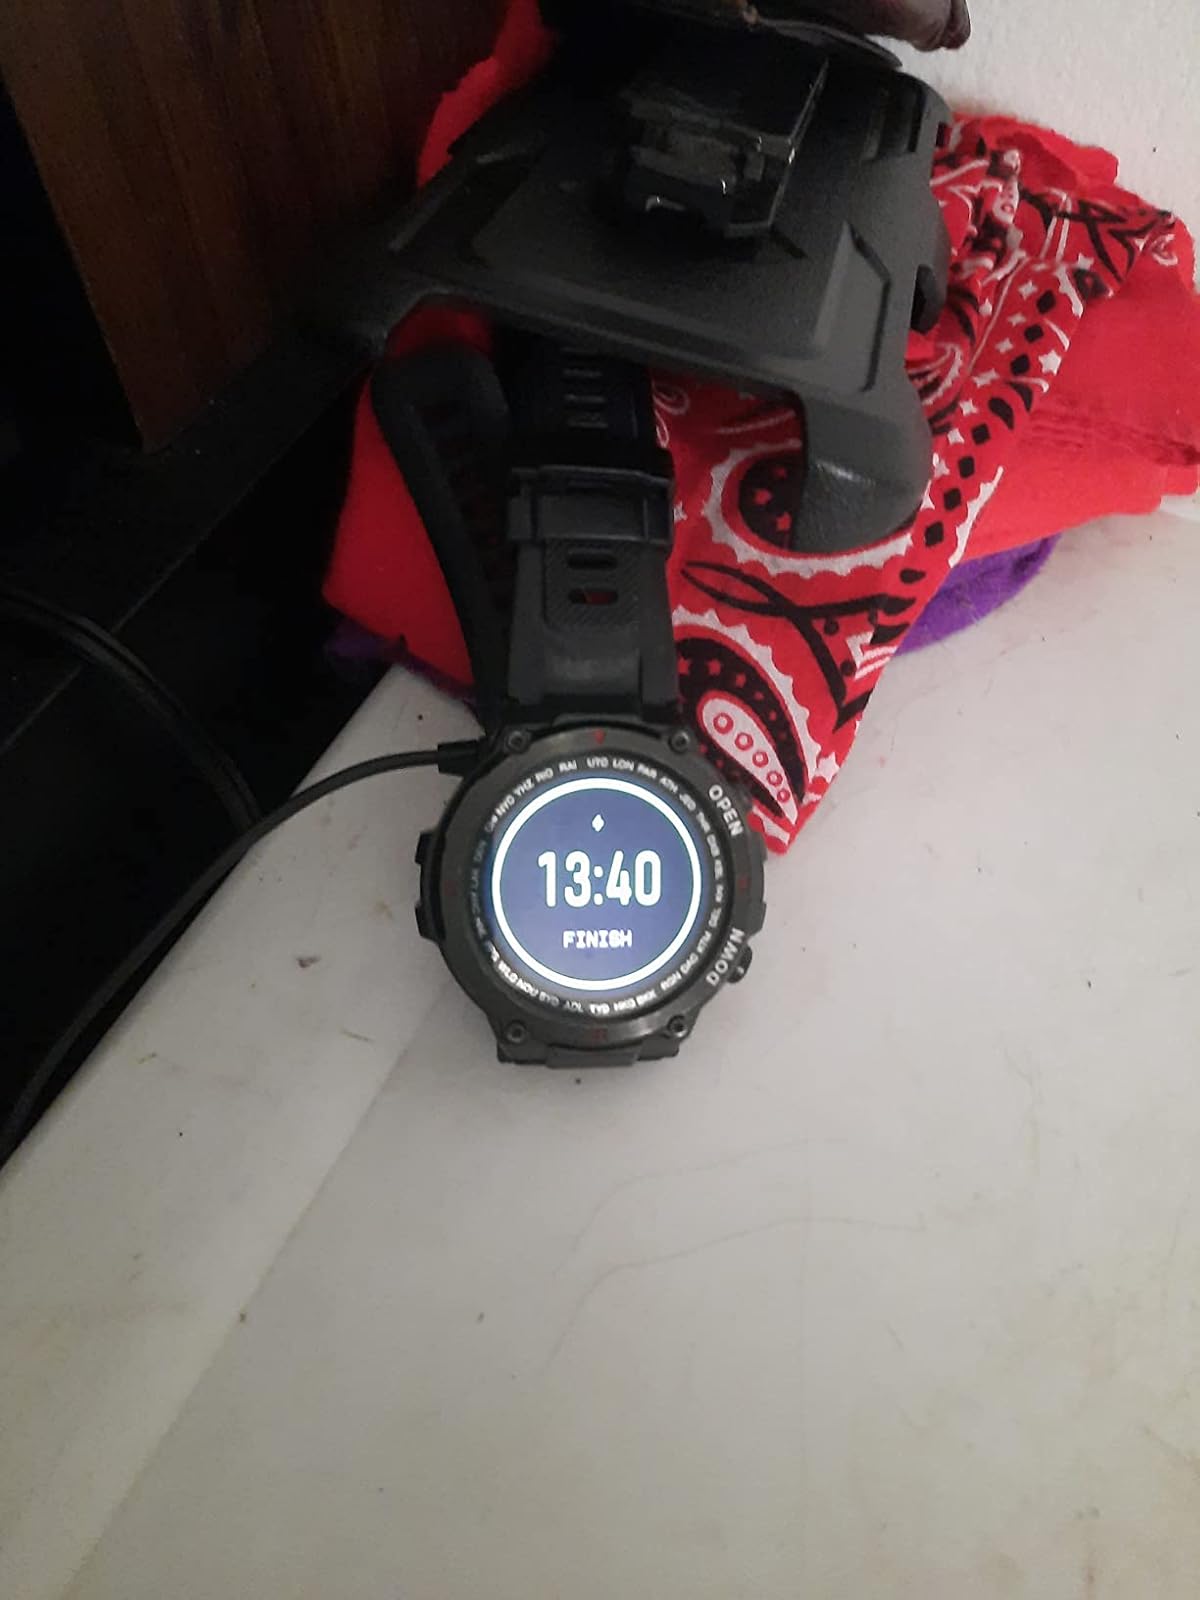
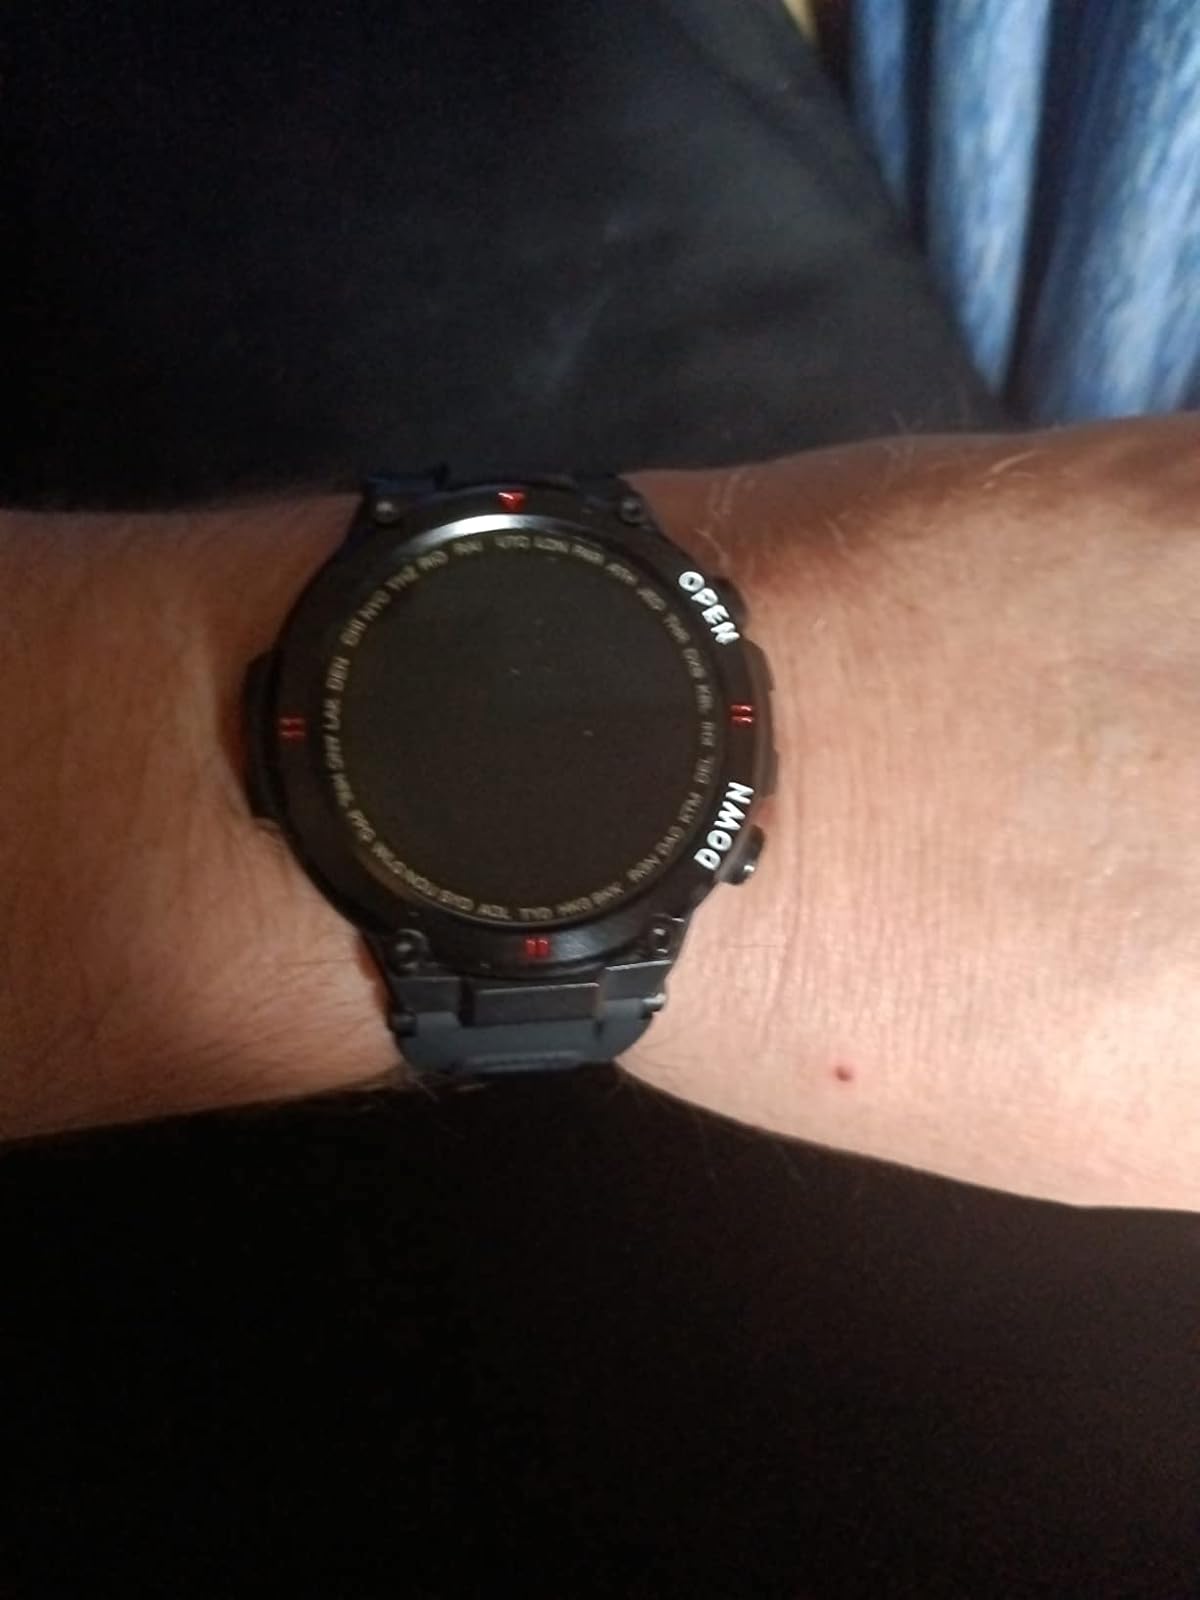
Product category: smartwatch
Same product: yes